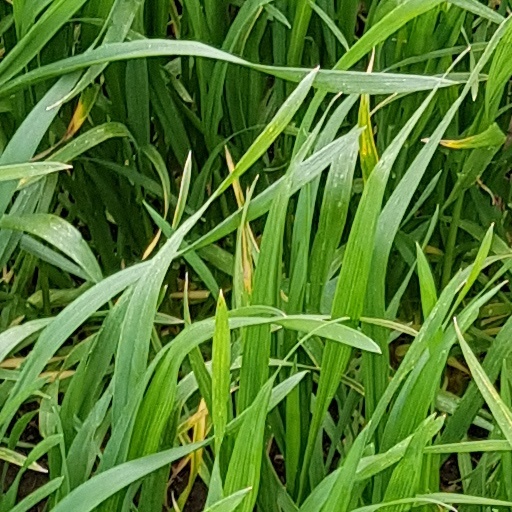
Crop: wheat